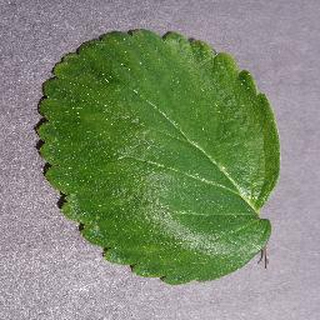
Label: healthy_strawberry